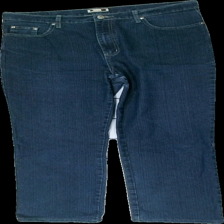
View: front
Type: Jeans
Category: Ladies
Brand: Not in the list
Brand text on label: foxy lady
Colors: Blue
Material: 83% cotton 17% polyester
Cut: Regular
Size: 44
Season: All
Trend: Denim
Price range: 100-150
Recommended usage: Reuse
Description: blå jeans